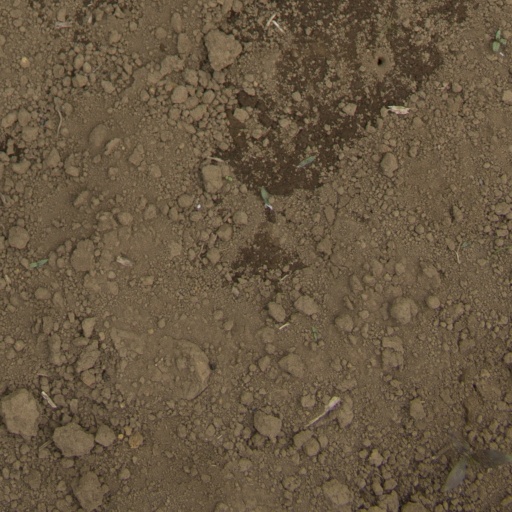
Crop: Jerusalem artichoke